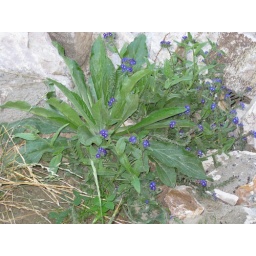
This plant was growing discretely by Mission Creek just as it flows under the Casorso bridge